Ginetta G60-LT-P1

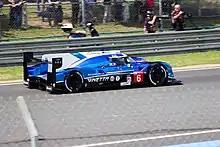
#6 Ginetta G60-LT-P1-Mecachrome, 2018 24 Hours of Le Mans

On 4 January 2017, Ginetta announced a new LMP1 chassis, built to the 2018 LMP1 non-hybrid rules, and designed by Adrian Reynard, as well as Paolo Catone. The car would mark the return of Ginetta to the top tier of endurance racing, LMP1, 8 years after the previous LMP1 built by Ginetta, the Ginetta-Zytek GZ09S was made obsolete by the 2011 LMP1 regulations. The car was launched at the Autosport International 2018 motorsport tradeshow. The car was initially developed using Computational Fluid Dynamics (CFD). A 50% developmental scale model of the car also undertook several wind tunnel runs, at the Williams Advanced Engineering wind tunnel, with the initial runs being done in June 2017. The car was initially expected to undergo its first tests in September 2017, but it only underwent its first straight line test, at Leeds East Airport, on 19 January 2018. Prior to the 2018–19 FIA WEC Season, the car was also tested at Snetterton Circuit, as well as at Motorland Aragon.